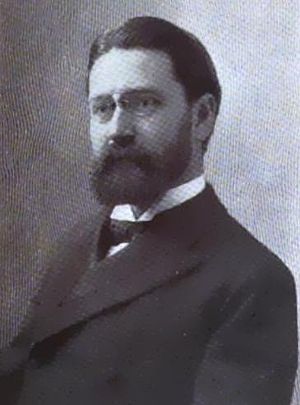
Edwin Robert Anderson Seligman
Edwin Robert Anderson Seligman var en amerikansk økonom og skatteteoretiker. Han tilbragte hele sin karriere på Columbia University, hvor han var professor indtil 1931. Hans forskning drejede sig hovedsagelig om offentlige finanser og beskatning. Han var en førende fortaler for progressiv indkomstbeskatning.